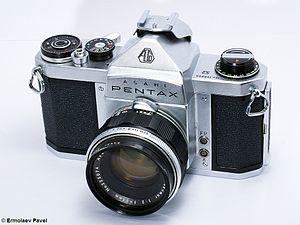
Ces boîtiers ont la particularité de coupler le miroir au déclencheur. La levée et descente du miroir est ainsi automatisée selon que l'on appuie ou relâche le déclencheur.